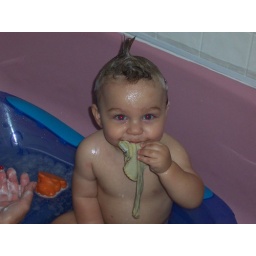
Prposely left red eye in to make it more rock and roll